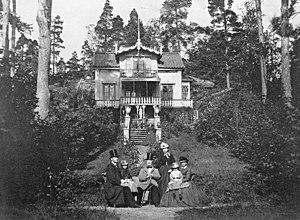
Lilla Essingen est une île de Stockholm en Suède, dépendant du district du Kungsholmen. Elle compte 4 765 habitants pour une superficie de 0,23 km².